Behind the Sun (film)

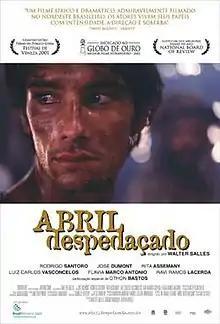
Original film poster

Behind the Sun is a 2001 social drama film directed by Walter Salles, produced by Arthur Cohn, and starring Rodrigo Santoro. Its original Portuguese title means "Shattered April", and it is based on the 1978 novel "Broken April" written by the Albanian writer Ismail Kadare, about the honor culture in the North of Albania.